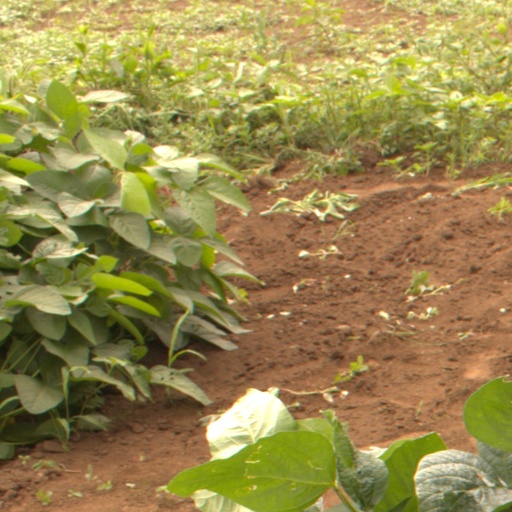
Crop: soybean